Landing at Saidor

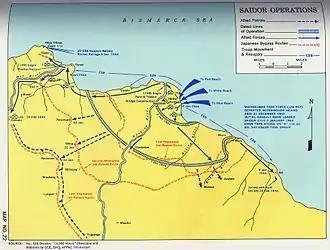
Saidor Operation, January 1944.

Since October 1943, the Japanese strategy had been to conduct a fighting withdrawal in the face of MacArthur's advance that would "trade position, to the end that the enemy offensive will be crushed as far forward as possible under the accumulation of losses". At General Hitoshi Imamura's Japanese Eighth Area Army headquarters at Rabaul, the staff debated whether the 20th and 51st Divisions should attack Saidor or slip past it and join up with the rest of the Eighteenth Army at Wewak. In view of the poor condition of the 20th and 51st Divisions, Imamura relieved the Eighteenth Army of responsibility for the Sio area and ordered Adachi to withdraw to Madang.